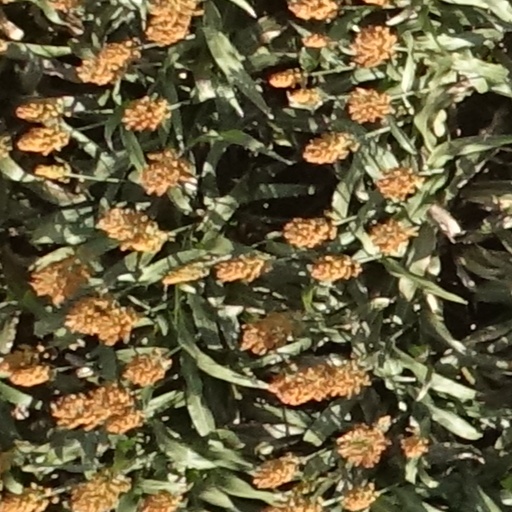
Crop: sorghum